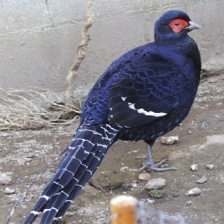
Species: MIKADO  PHEASANT
Scientific name: SYRMATICUS MIKADO